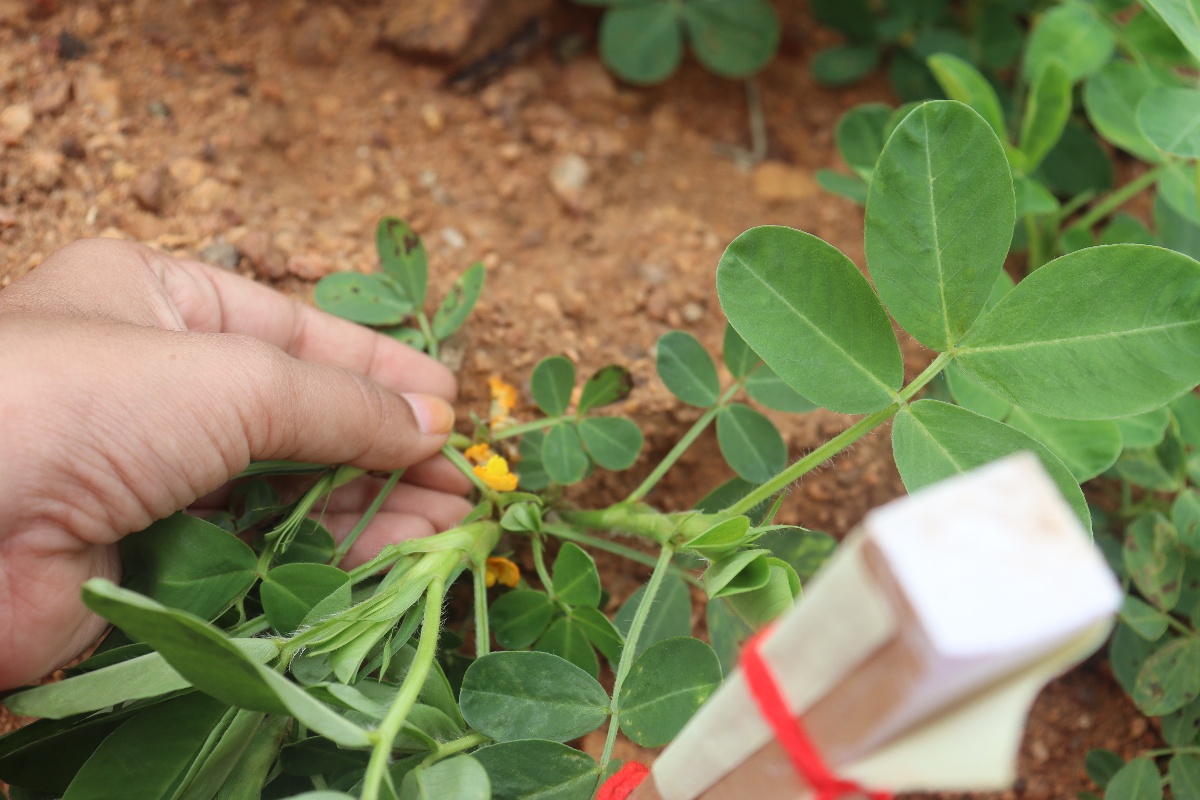
Label: healthy leaf